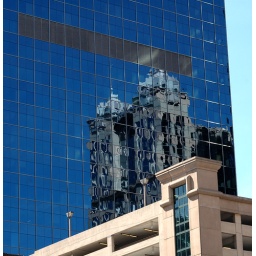
Reflection in a glass curtain-wall building seen from Randolph Street in downtown Chicago, Illinois.